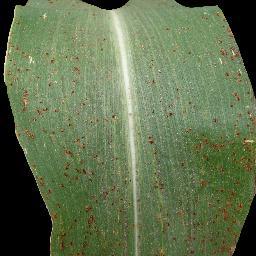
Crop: corn
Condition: (maize)_common_rust